The Music School (short stories)

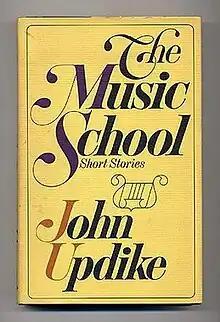
First edition cover

The Music School: Short Stories is a collection of 20 works of short fiction by John Updike, first appearing individually in "The New Yorker". The stories were collected in this volume by Alfred A. Knopf in 1966.